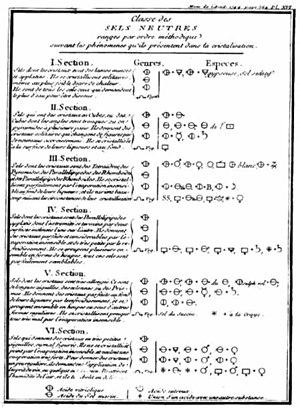
Tableau de classification des sels neutres de Rouelle publié dans Mémoire sur les sels neutres de 1744. On remarque l'utilisation d'une petite croix (le signe plus +) entre les réactifs.
Guillaume-François Rouelle, dit « l’Aîné », né à Mathieu le 15 septembre 1703 et mort à Paris le 3 août 1770, est un chimiste et apothicaire français, qui donna des démonstrations de chimie au milieu du XVIIIᵉ siècle, suivies non seulement par la presque totalité des chimistes du siècle comme Macquer, Antoine Lavoisier ou Venel, mais aussi par quelques grandes figures des Lumières comme Rousseau et Diderot, Condorcet, Turgot et Malesherbes.